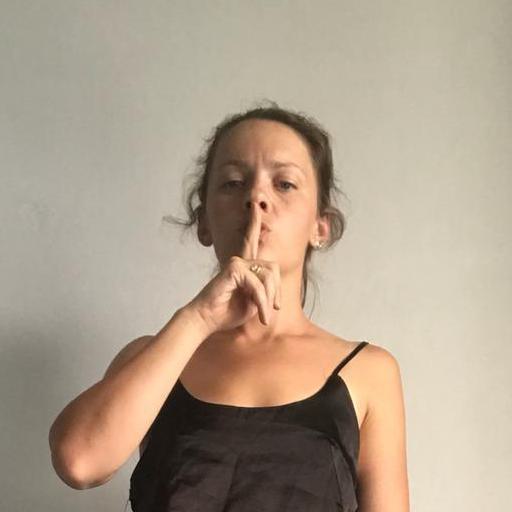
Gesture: mute